Williams Free Library

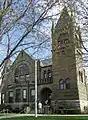

The Williams Free Library is a public building in Beaver Dam, Wisconsin. It was the first public library in the United States to have open stacks. In 1985 the building was abandoned and the library was relocated and renamed the Beaver Dam Community Library. While the building is no longer used as a library, its Richardsonian Romanesque design remains one of the city's architectural gems.